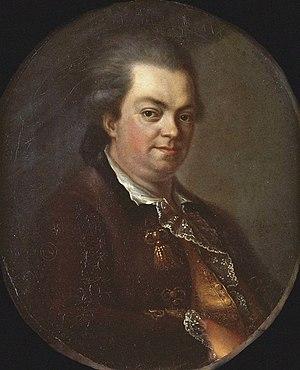
Joseph Balsamo (1743-1795), comte de Cagliostro
Joseph Balsamo est un roman d'Alexandre Dumas, inspiré de la vie et de la personnalité du comte de Cagliostro. C'est la première partie d'une série intitulée « Mémoires d'un médecin » qui se poursuit avec Le Collier de la reine, Ange Pitou et La Comtesse de Charny. Il fut écrit en collaboration avec Auguste Maquet et parut sous forme de feuilleton dans La Presse entre 1846 et 1849.